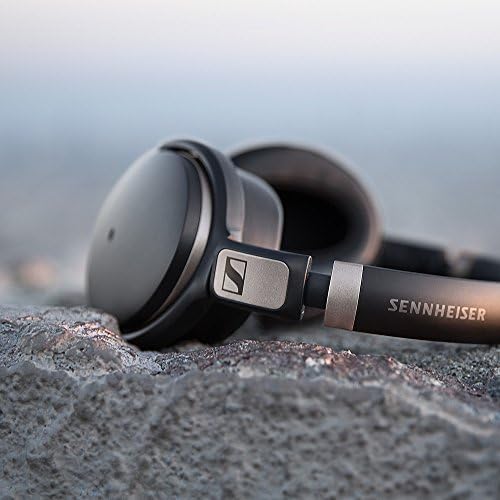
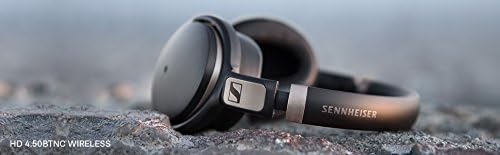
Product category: headphones
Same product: yes